Sudetenland

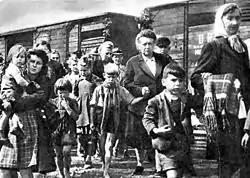
The expulsion of Germans from Czechoslovakia as the result of the end of World War II

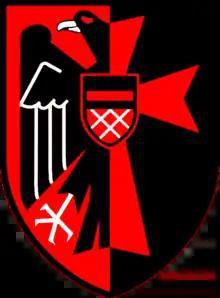
Coat of arms of "Sudetendeutsche Landsmannschaft"

Shortly after the liberation of Czechoslovakia in May 1945, the use of the term "Sudety" (Sudetenland) in official communications was banned and replaced by the term "pohraniční území" (border territory). The Berlin Declaration of 5 June 1945 disabled German annexation of Sudetenland legally.